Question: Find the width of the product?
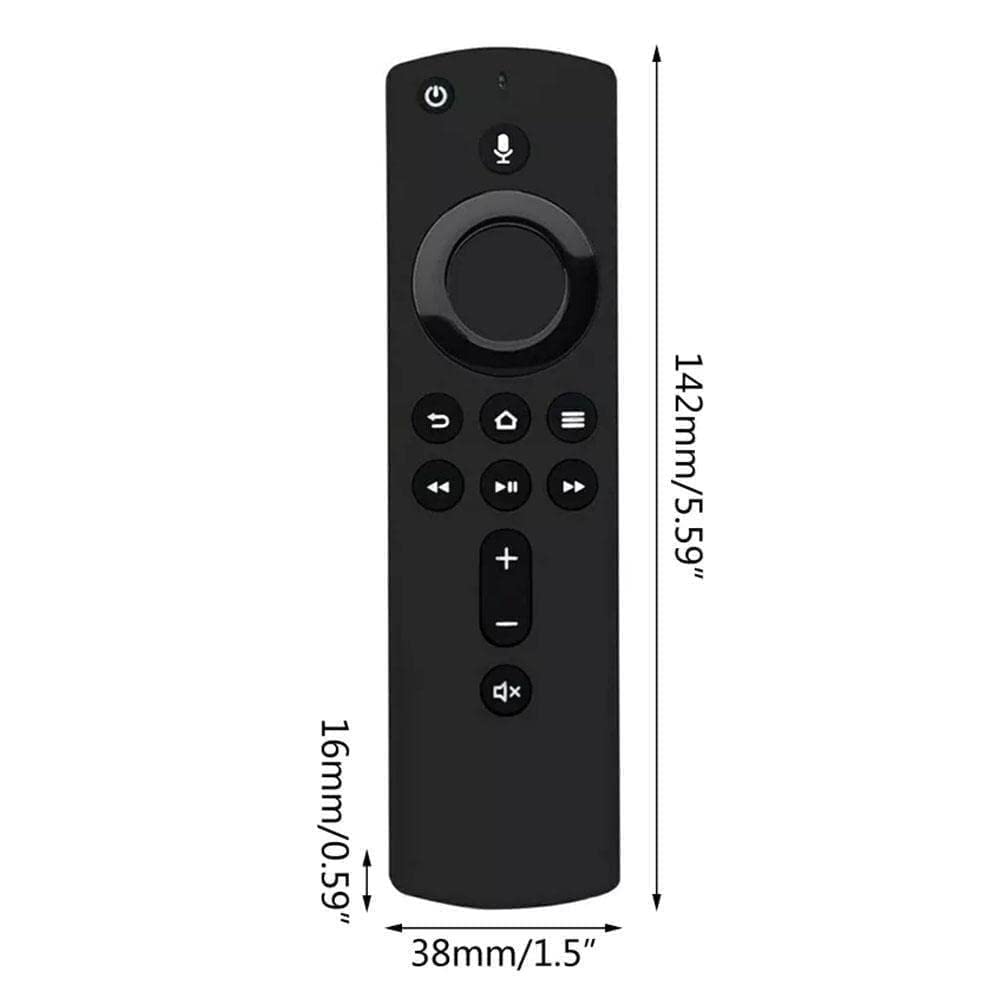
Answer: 38.0 millimetre